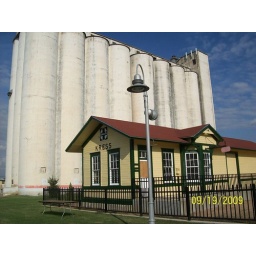
Brownwood, Texas - abandoned silos an old railroad depot building beside the Lehnis Train museum